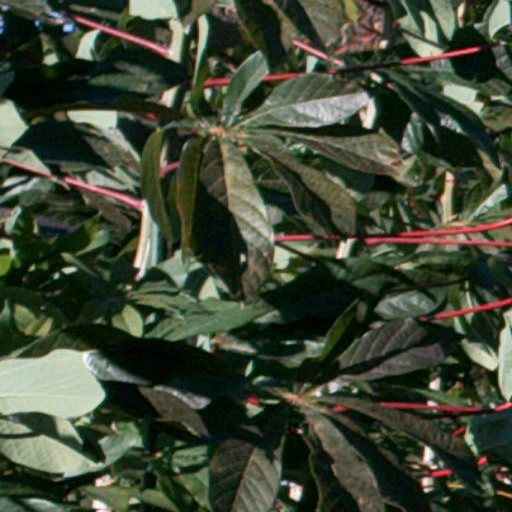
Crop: cassava